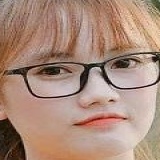
diễn viên Hảo Henry